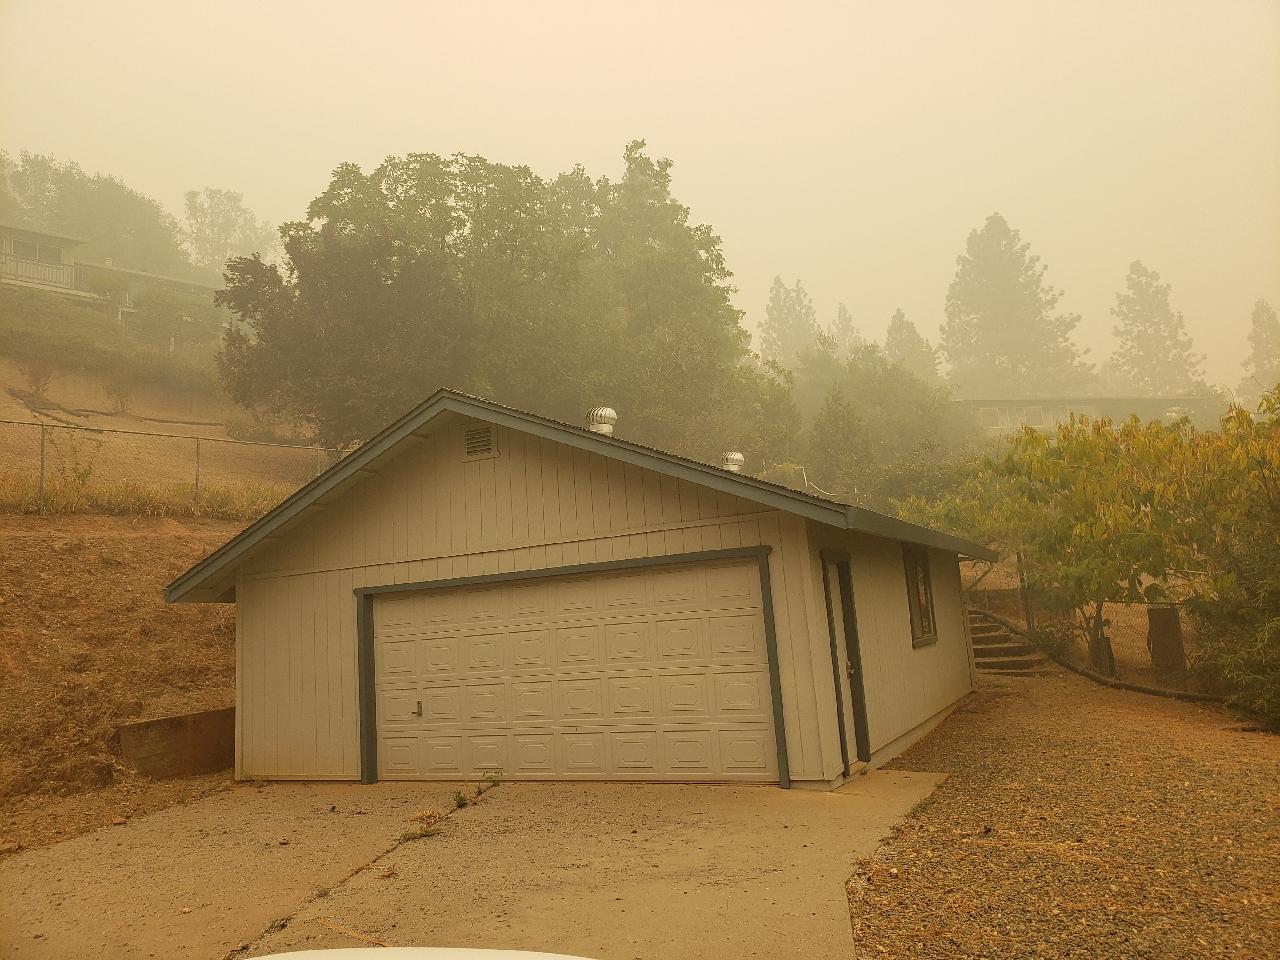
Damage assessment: no_damage